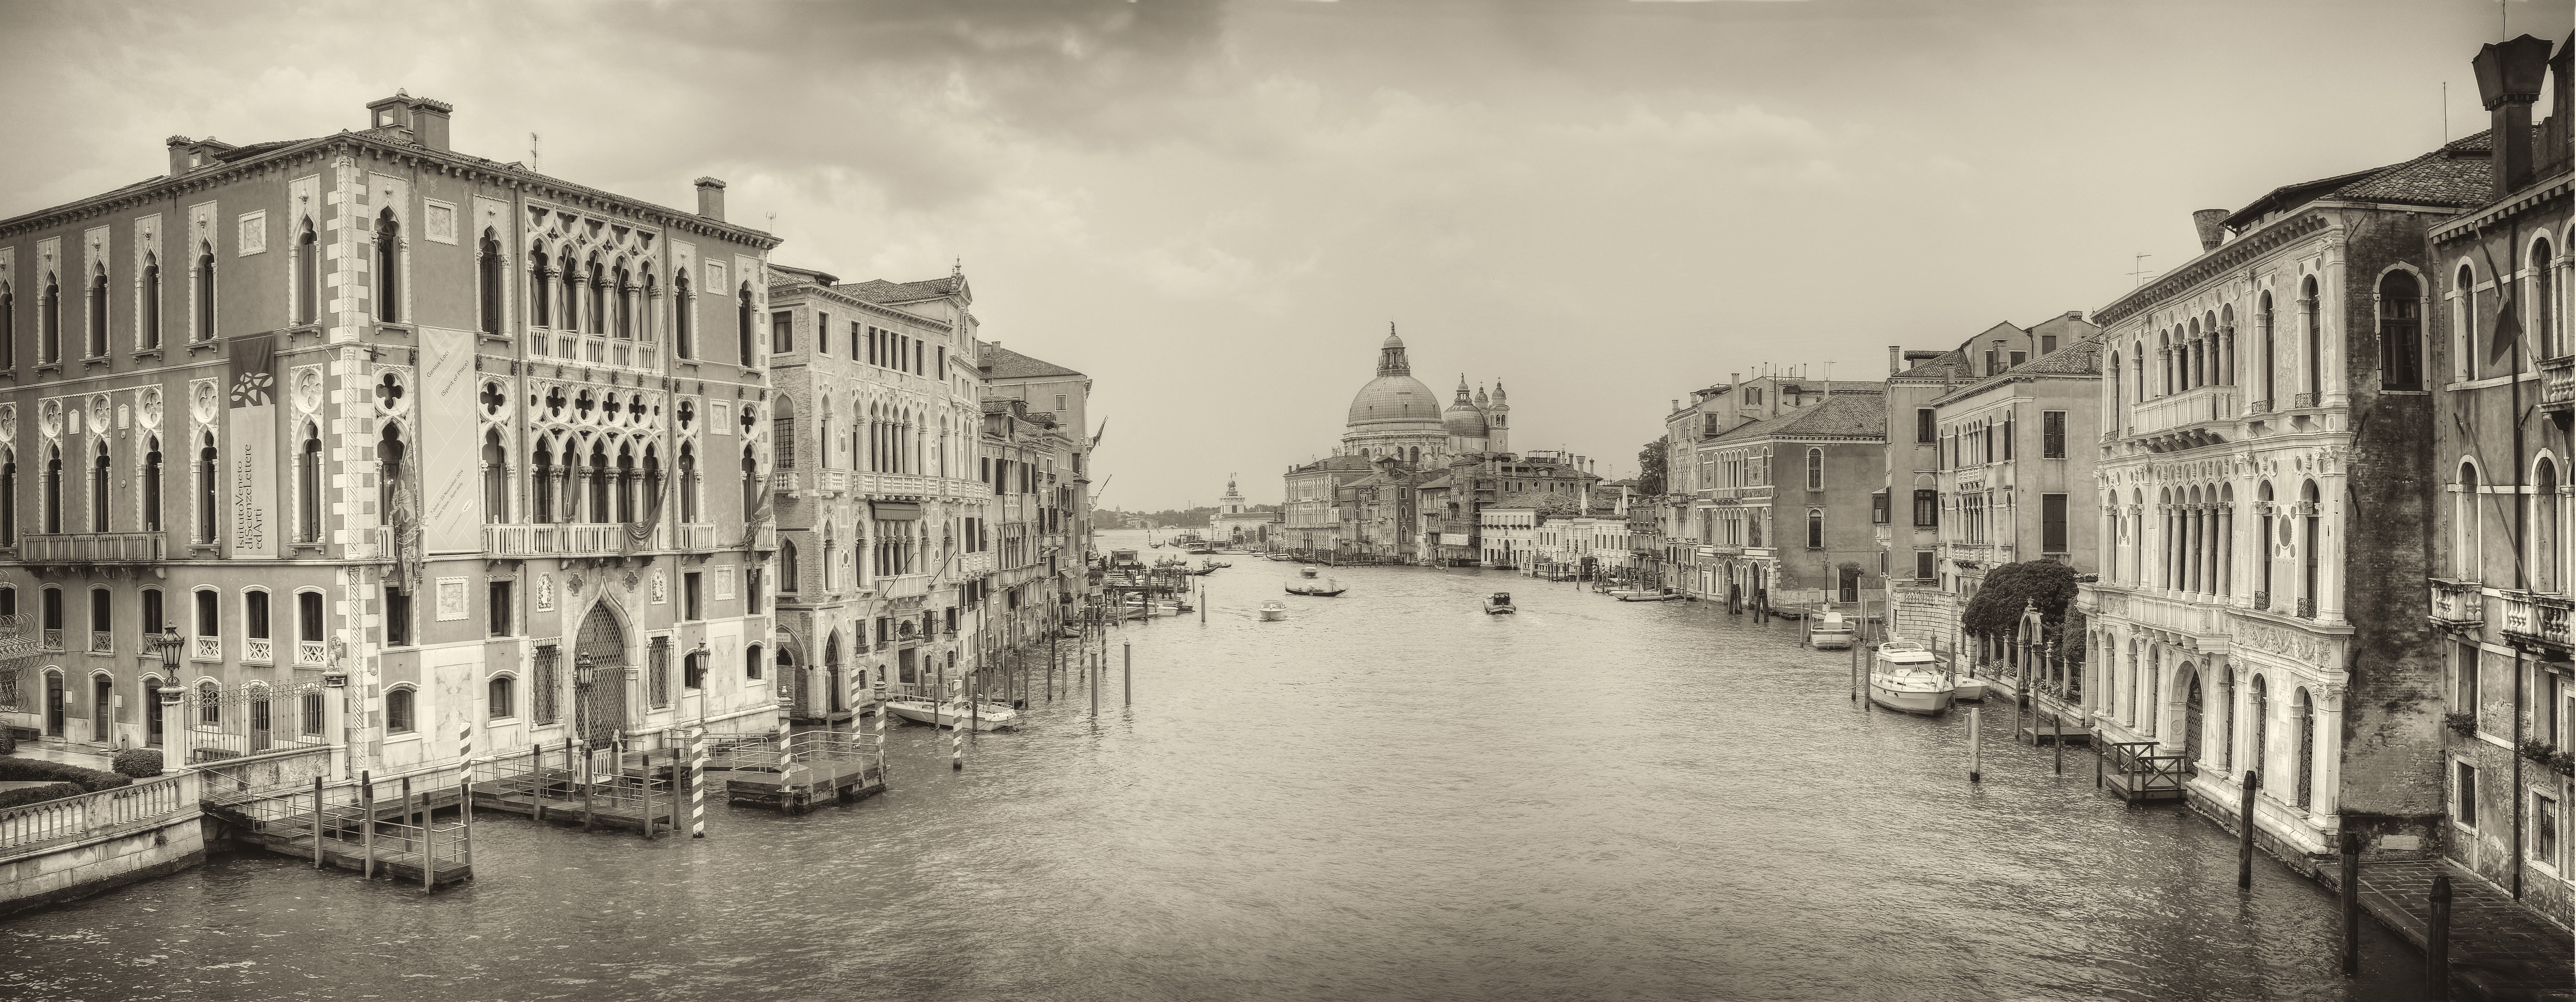
black and white, town, old, canal, cityscape, fujifilm, italy, venice, monochrome, waterway, bw, blackandwhite, sepia, hdr, x100, italia, venecia, venezia, channel, fuji, x100s, bn, grandcanal, monochrome photography